Zinacantepec

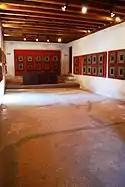
Antecoro or "Hall of the Viceroys"

The cloister complex is now the Museo Virreinal de Zinacantepec (Viceregal Museum of Zinacantepec). It has twenty exhibition halls, with more than 275 works of art over the three centuries of the colonial period in Mexico. The collection also include more ordinary items such as cooking utensils, weapons, furniture and clay objects. The collection includes sixty paintings of viceroys and archbishops of New Spain, wood sculptures of religious figures, Spanish armour and a Christ figure made of “pasta de cana” or meshed corn stalks. Most of the paintings have been classified an anonymous due to the lack of signatures. The museum is considered to have one of the most important colonial era collections in the state, along with the Ex Monastery of Acolman and the Museo Nacional del Virreinato in Tepotzotlan. More than 300 pieces of the collection were the subject of a major restoration project in 2003 at a cost of 500,000 pesos.